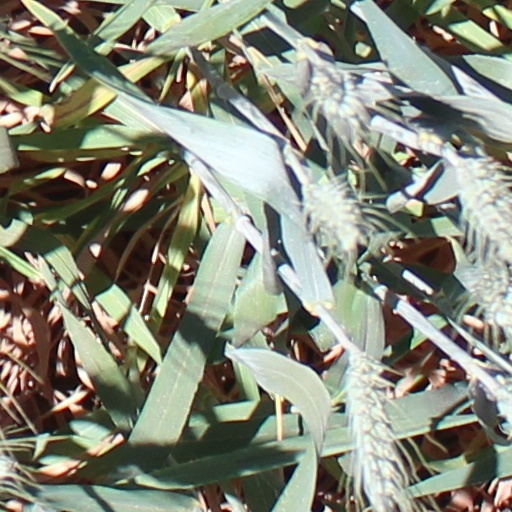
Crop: wheat